Handshape

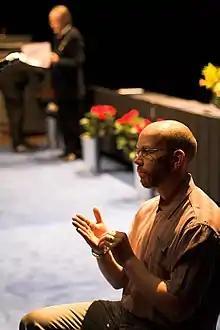
A sign language interpreter at a presentation. The two handshapes are the flat (B) hand and the tapered (O or M) hand.

American Sign Language uses 18 handshapes for ordinary signs, plus a few marginal handshapes taken from the American Manual Alphabet for fingerspelling.